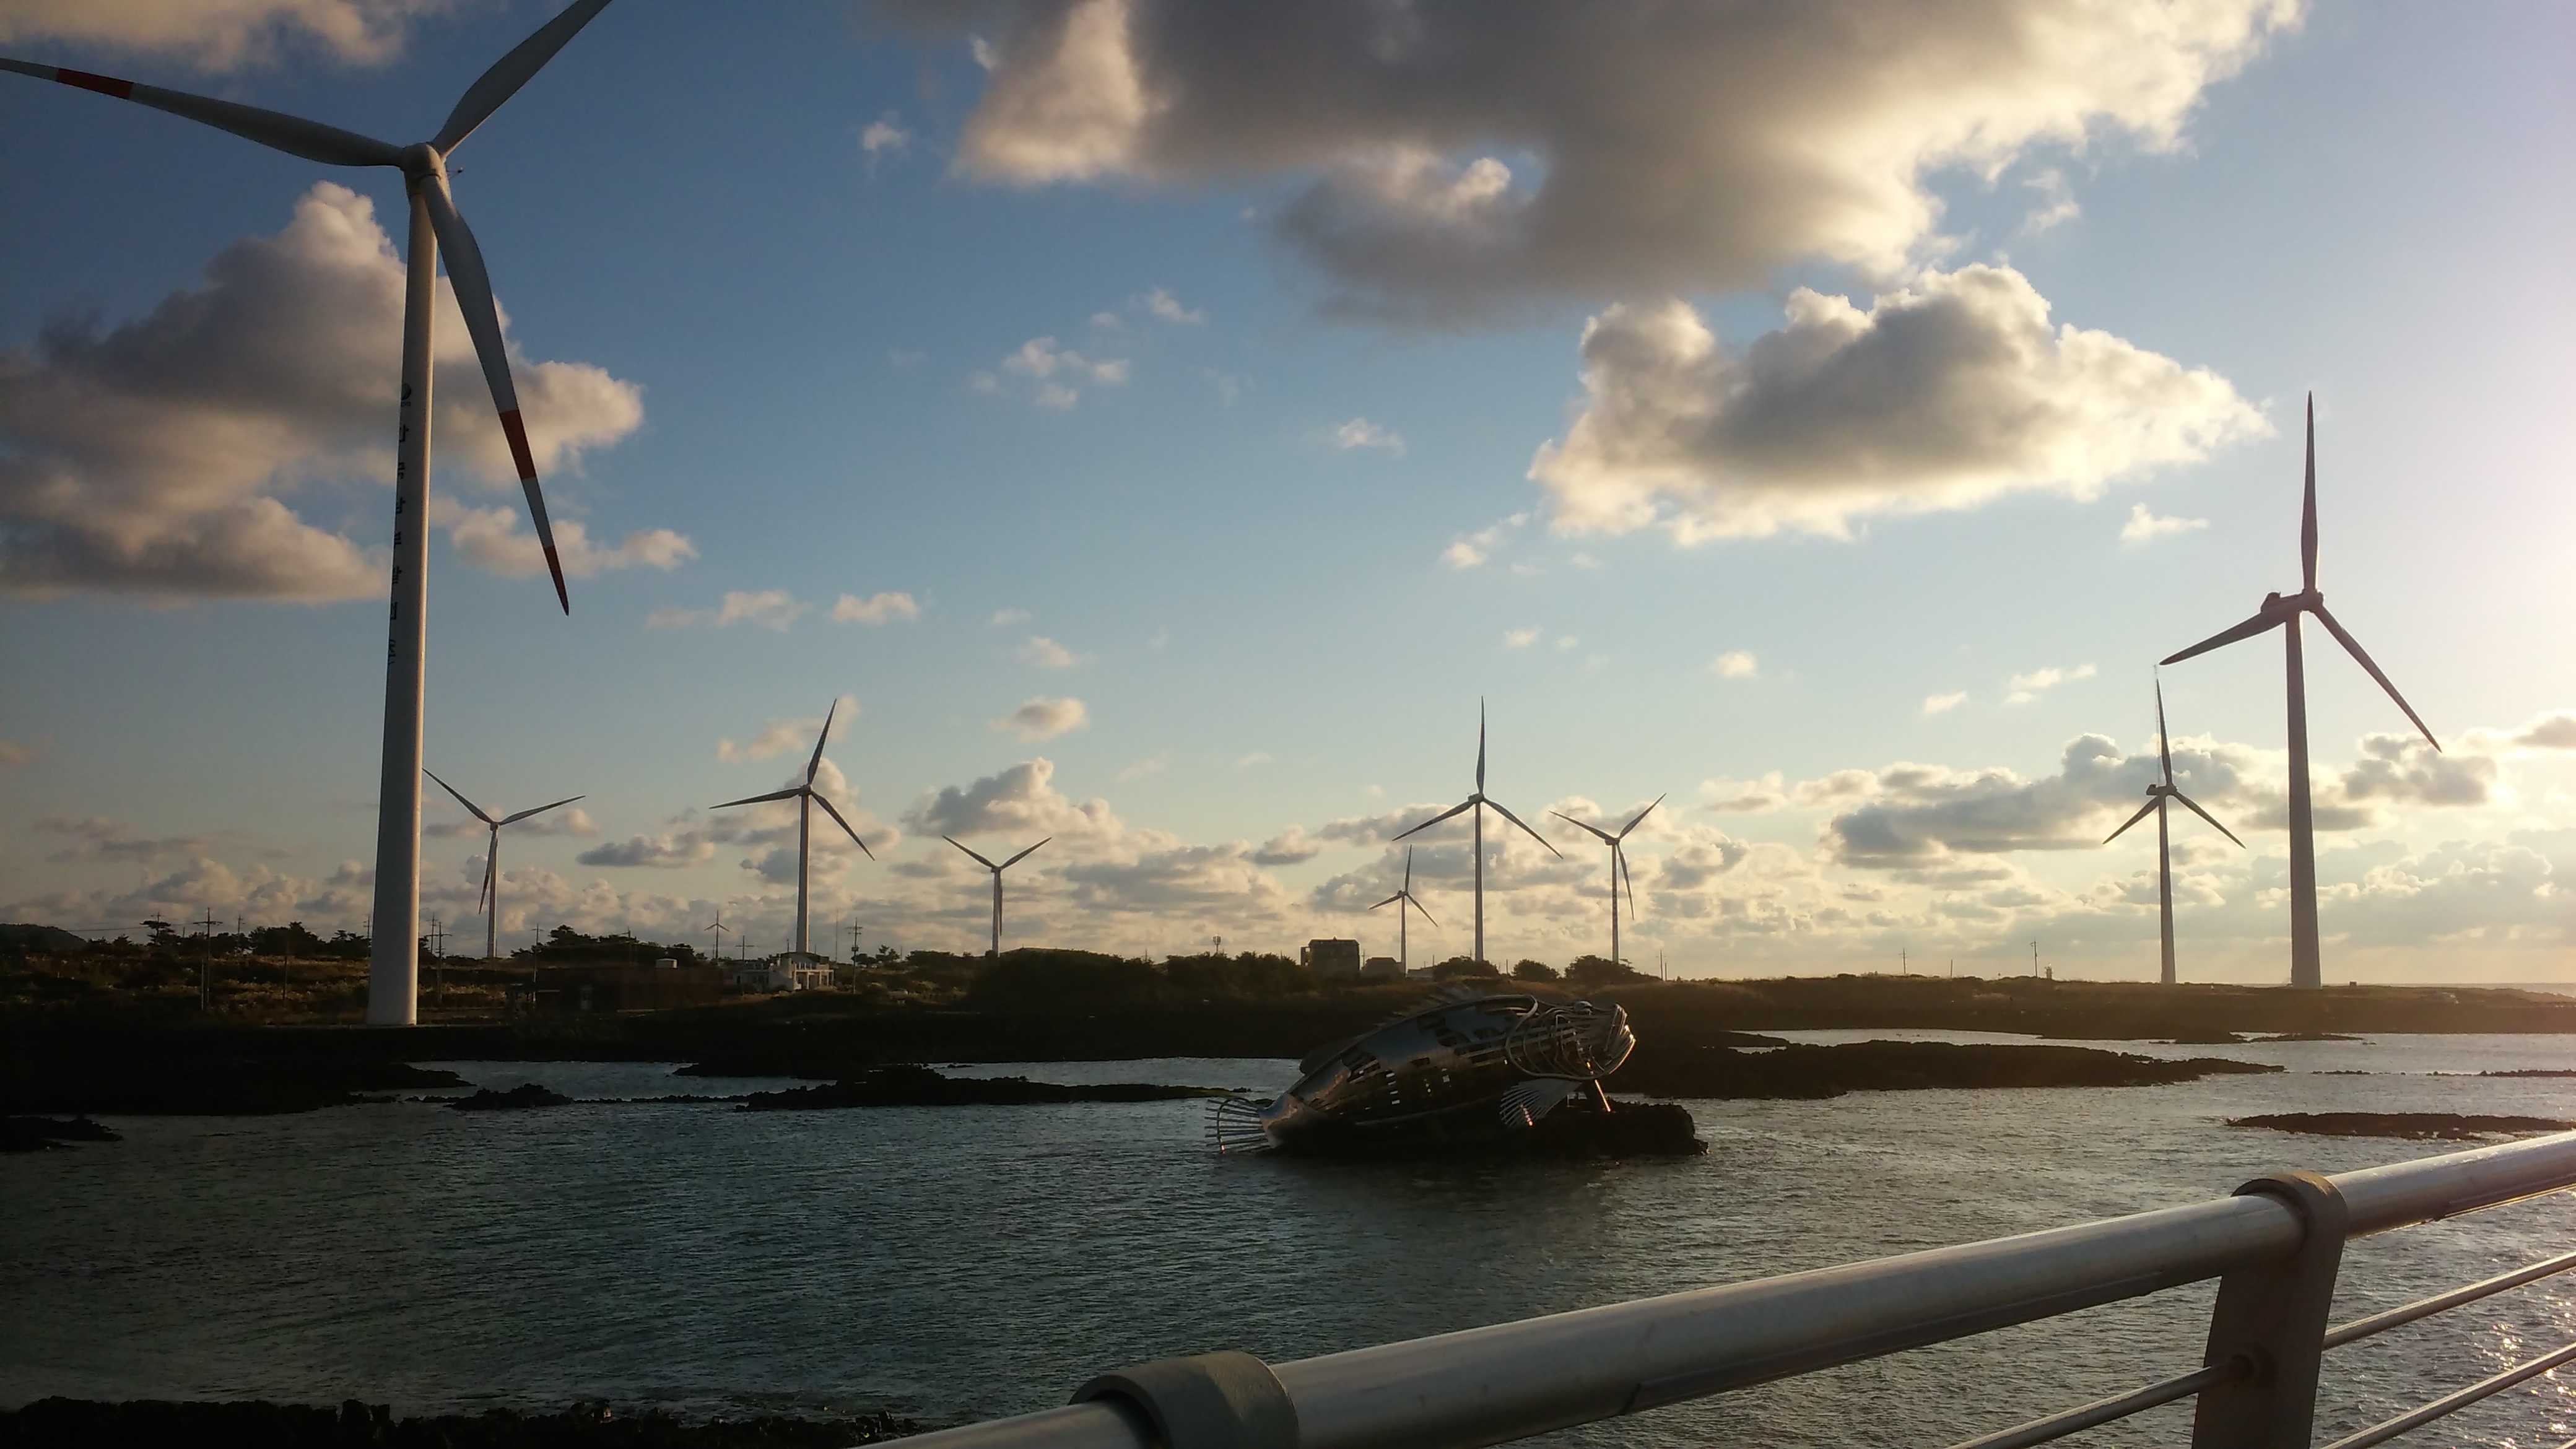
beach, landscape, sea, dock, cloud, sky, sunset, sunlight, morning, wind, dusk, evening, vehicle, mast, bay, marina, jeju island, wind power generator